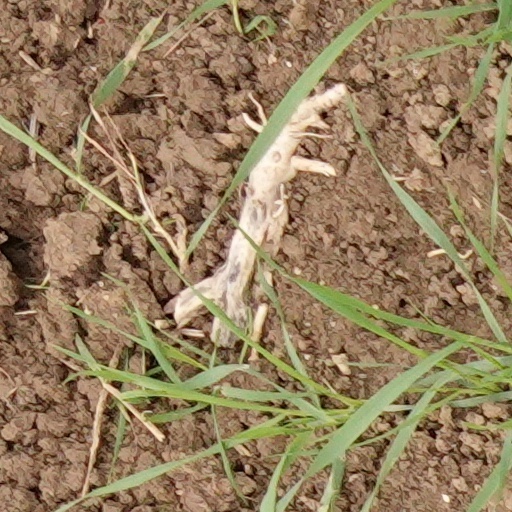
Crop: wheat